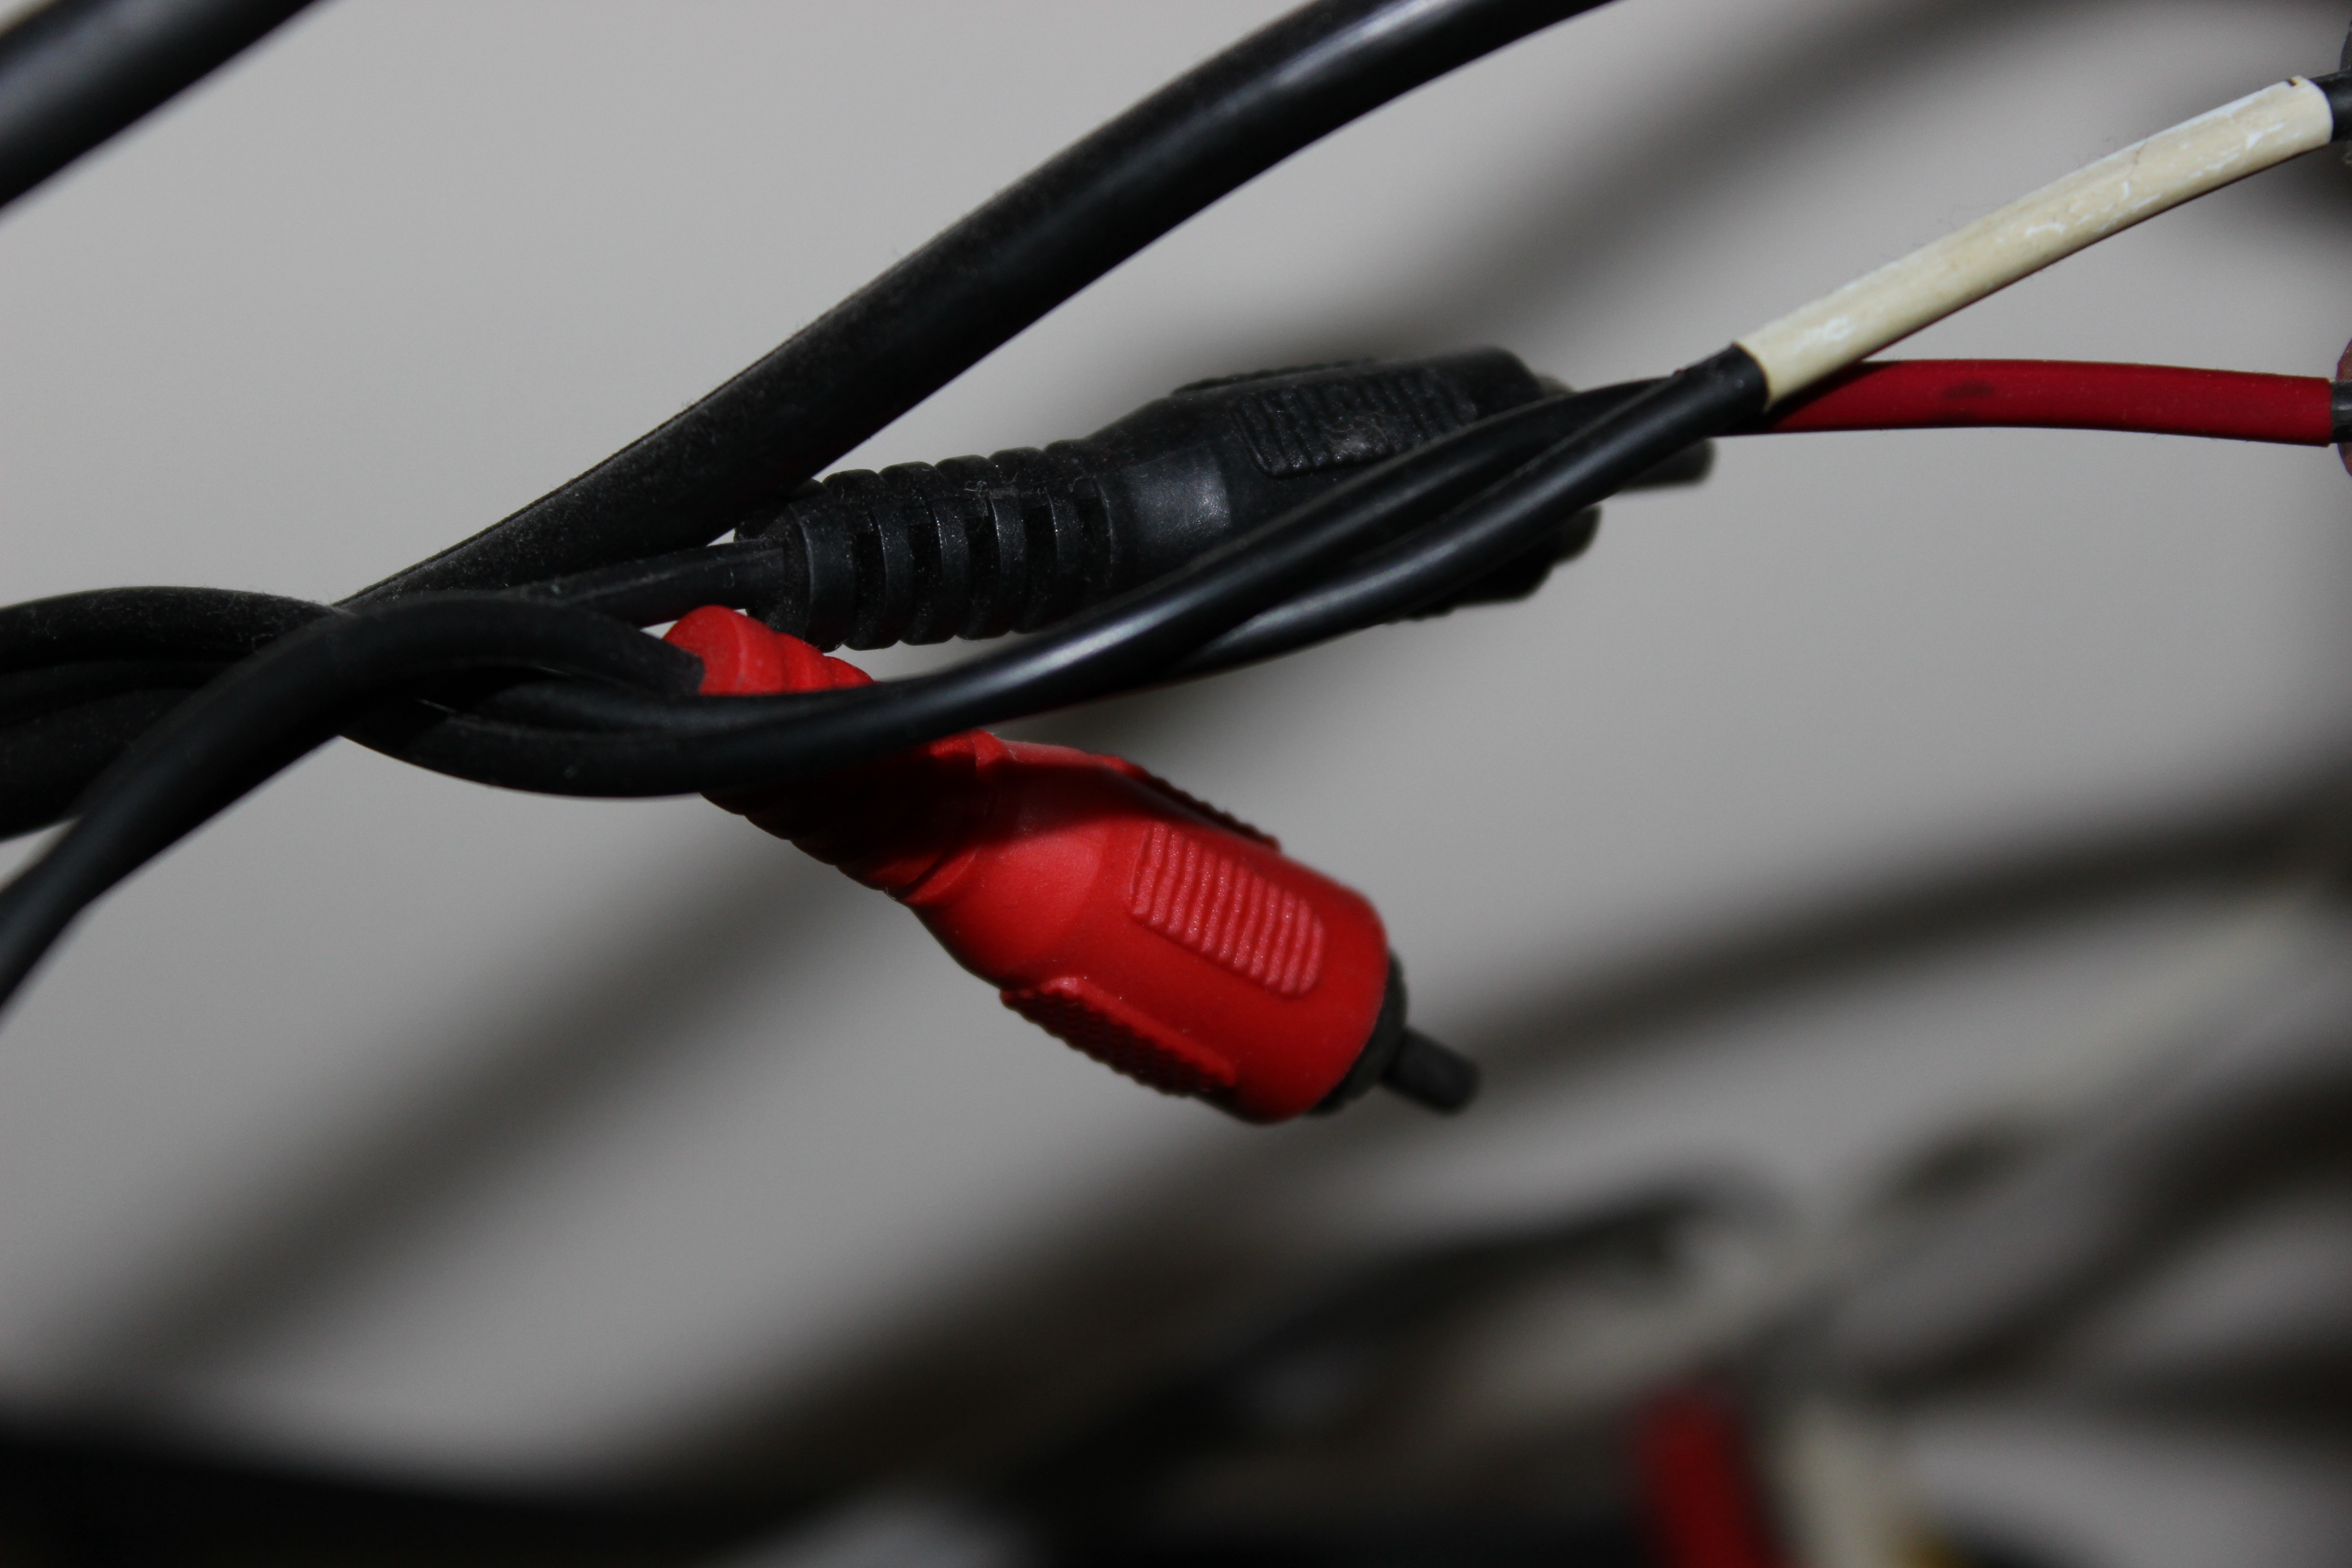
technology, cable, red, vehicle, power line, steering wheel, black, electricity, current, audio, glasses, elektrik, plug, audio cable, electrically, power cable, automotive exterior, electronic device, electronics accessory, cable termination